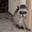
Label: raccoon